Kaveh Rezaei

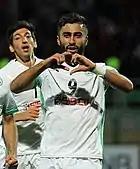
Rezaei celebrating his goal against Bunyodkor in 2016

On 28 December 2014, Rezaei joined Zob Ahan with an 18-month contract which would keep him until the end of 2015–16 season with the Isfahani side.